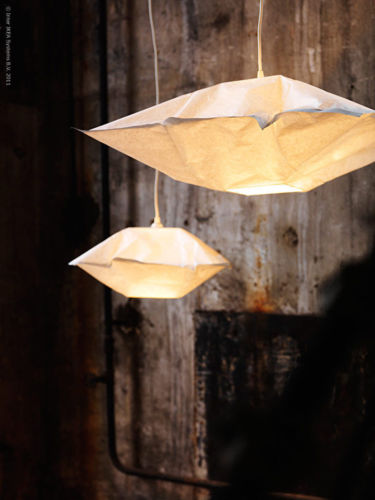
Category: lamp